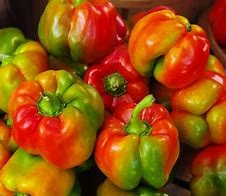
Label: capsicum